Arthur Swanstrom

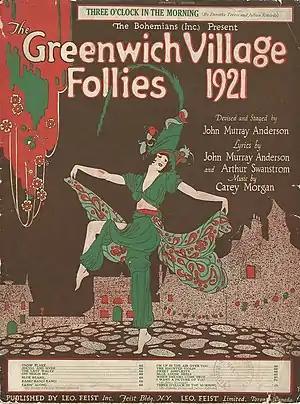
Music published by Leo Feist. Artwork by H.H. Warner

Arthur M. Swanstrom (August 4, 1888 – October 4, 1940) was an American lyricist, playwright, producer, and dancer. The son of politician J. Edward Swanstrom, he began his career as a ballroom dancer, primarily performing in that capacity in nightclubs and in vaudeville. He expanded into working as a lyricist, initially working in partnership with John Murray Anderson as the lyricist for the revue "The Greenwich Village Follies" from 1919 to 1921. He became active as a Tin Pan Alley songwriter, writing lyrics for popular songs. Some of his hit songs included "Blues My Naughty Sweetie Gives to Me" (1919), "The Argentines, The Portuguese, and the Greeks" (1920), "Broadway Blues" (1920), "Rain" (1927), and "Twenty-Four Hours A Day" (1935). Many of his songs were written in collaboration with Carey Morgan, although he worked with several other composers during his career. He was both producer and lyricist for the Broadway productions of "Sons O' Guns" (1929) and "Princess Charming" (1930), and authored both the lyrics and book to the Broadway musical "Sea Legs" (1937). Ill health and financial problems plagued Swanstrom in the last years of his life, and he died of a stroke in 1940 at the age of 52.